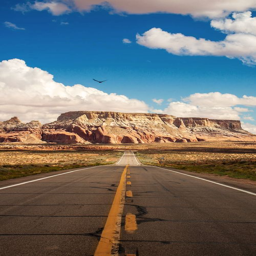
i 've been on this road before ... pretty dull on scenery to the left and right ... but man i miss it .